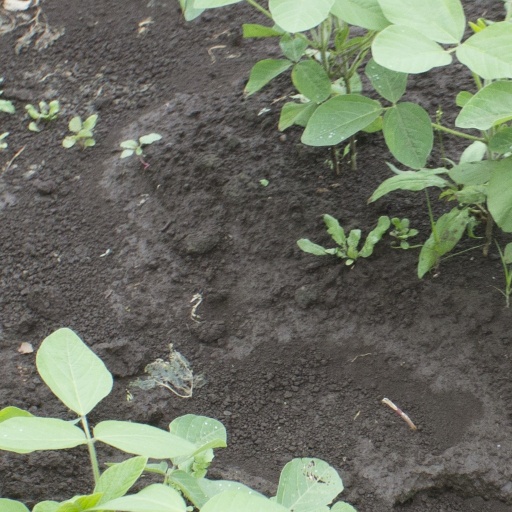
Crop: soybean